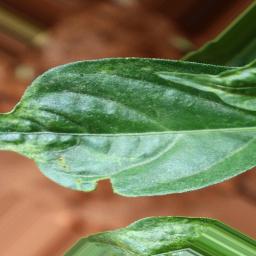
Label: mites_and_trips